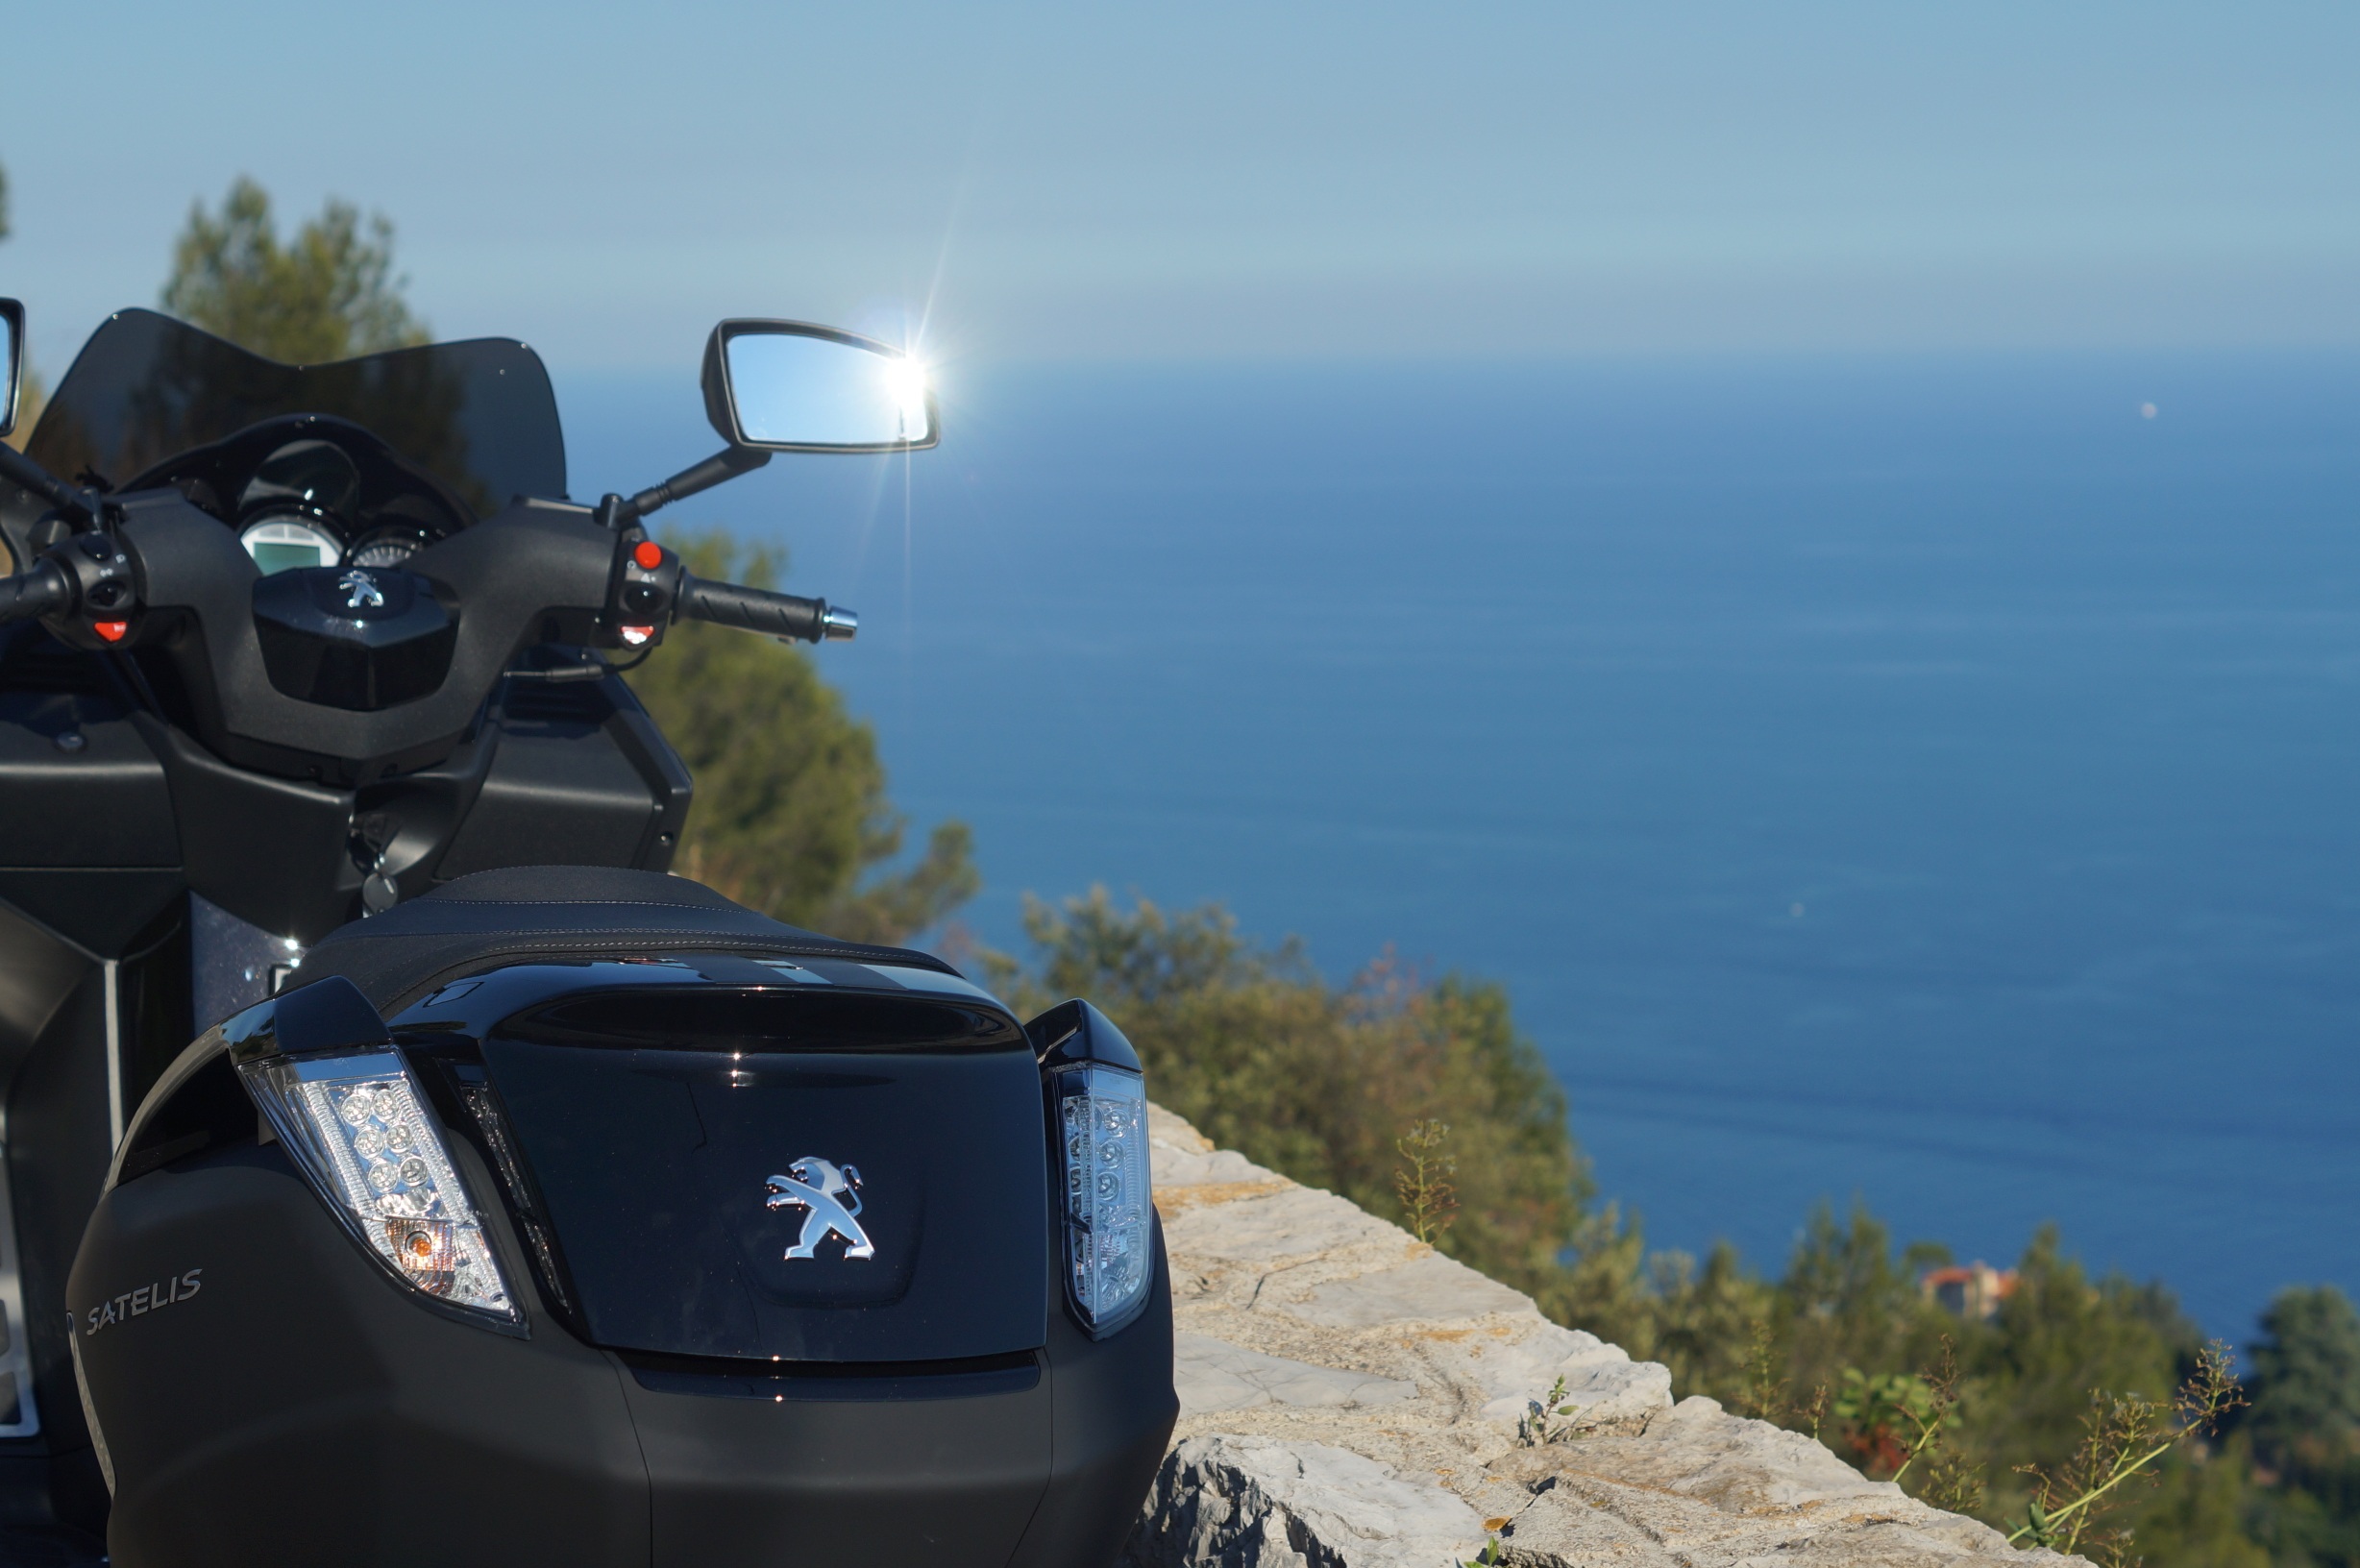
sea, car, aircraft, vehicle, scooter, peugeot, screenshot, satelis, vacantion, black edition, automobile make, atmosphere of earth